Bensalem Township, Pennsylvania

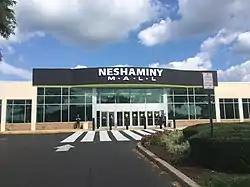
Neshaminy Mall

The Neshaminy Mall is located within Bensalem. It was one of the first malls to be constructed in the country in 1968. It has two main anchors (Boscov's and AMC Theatres) and over 40 smaller shops and eateries, with many vacant stores. The AMC Neshaminy 24 Theater is the largest and highest sales-producing theater in Pennsylvania. In addition, it has on many occasions been a top 10 for theater engagements in the United States (including the opening of Signs where it was #1).